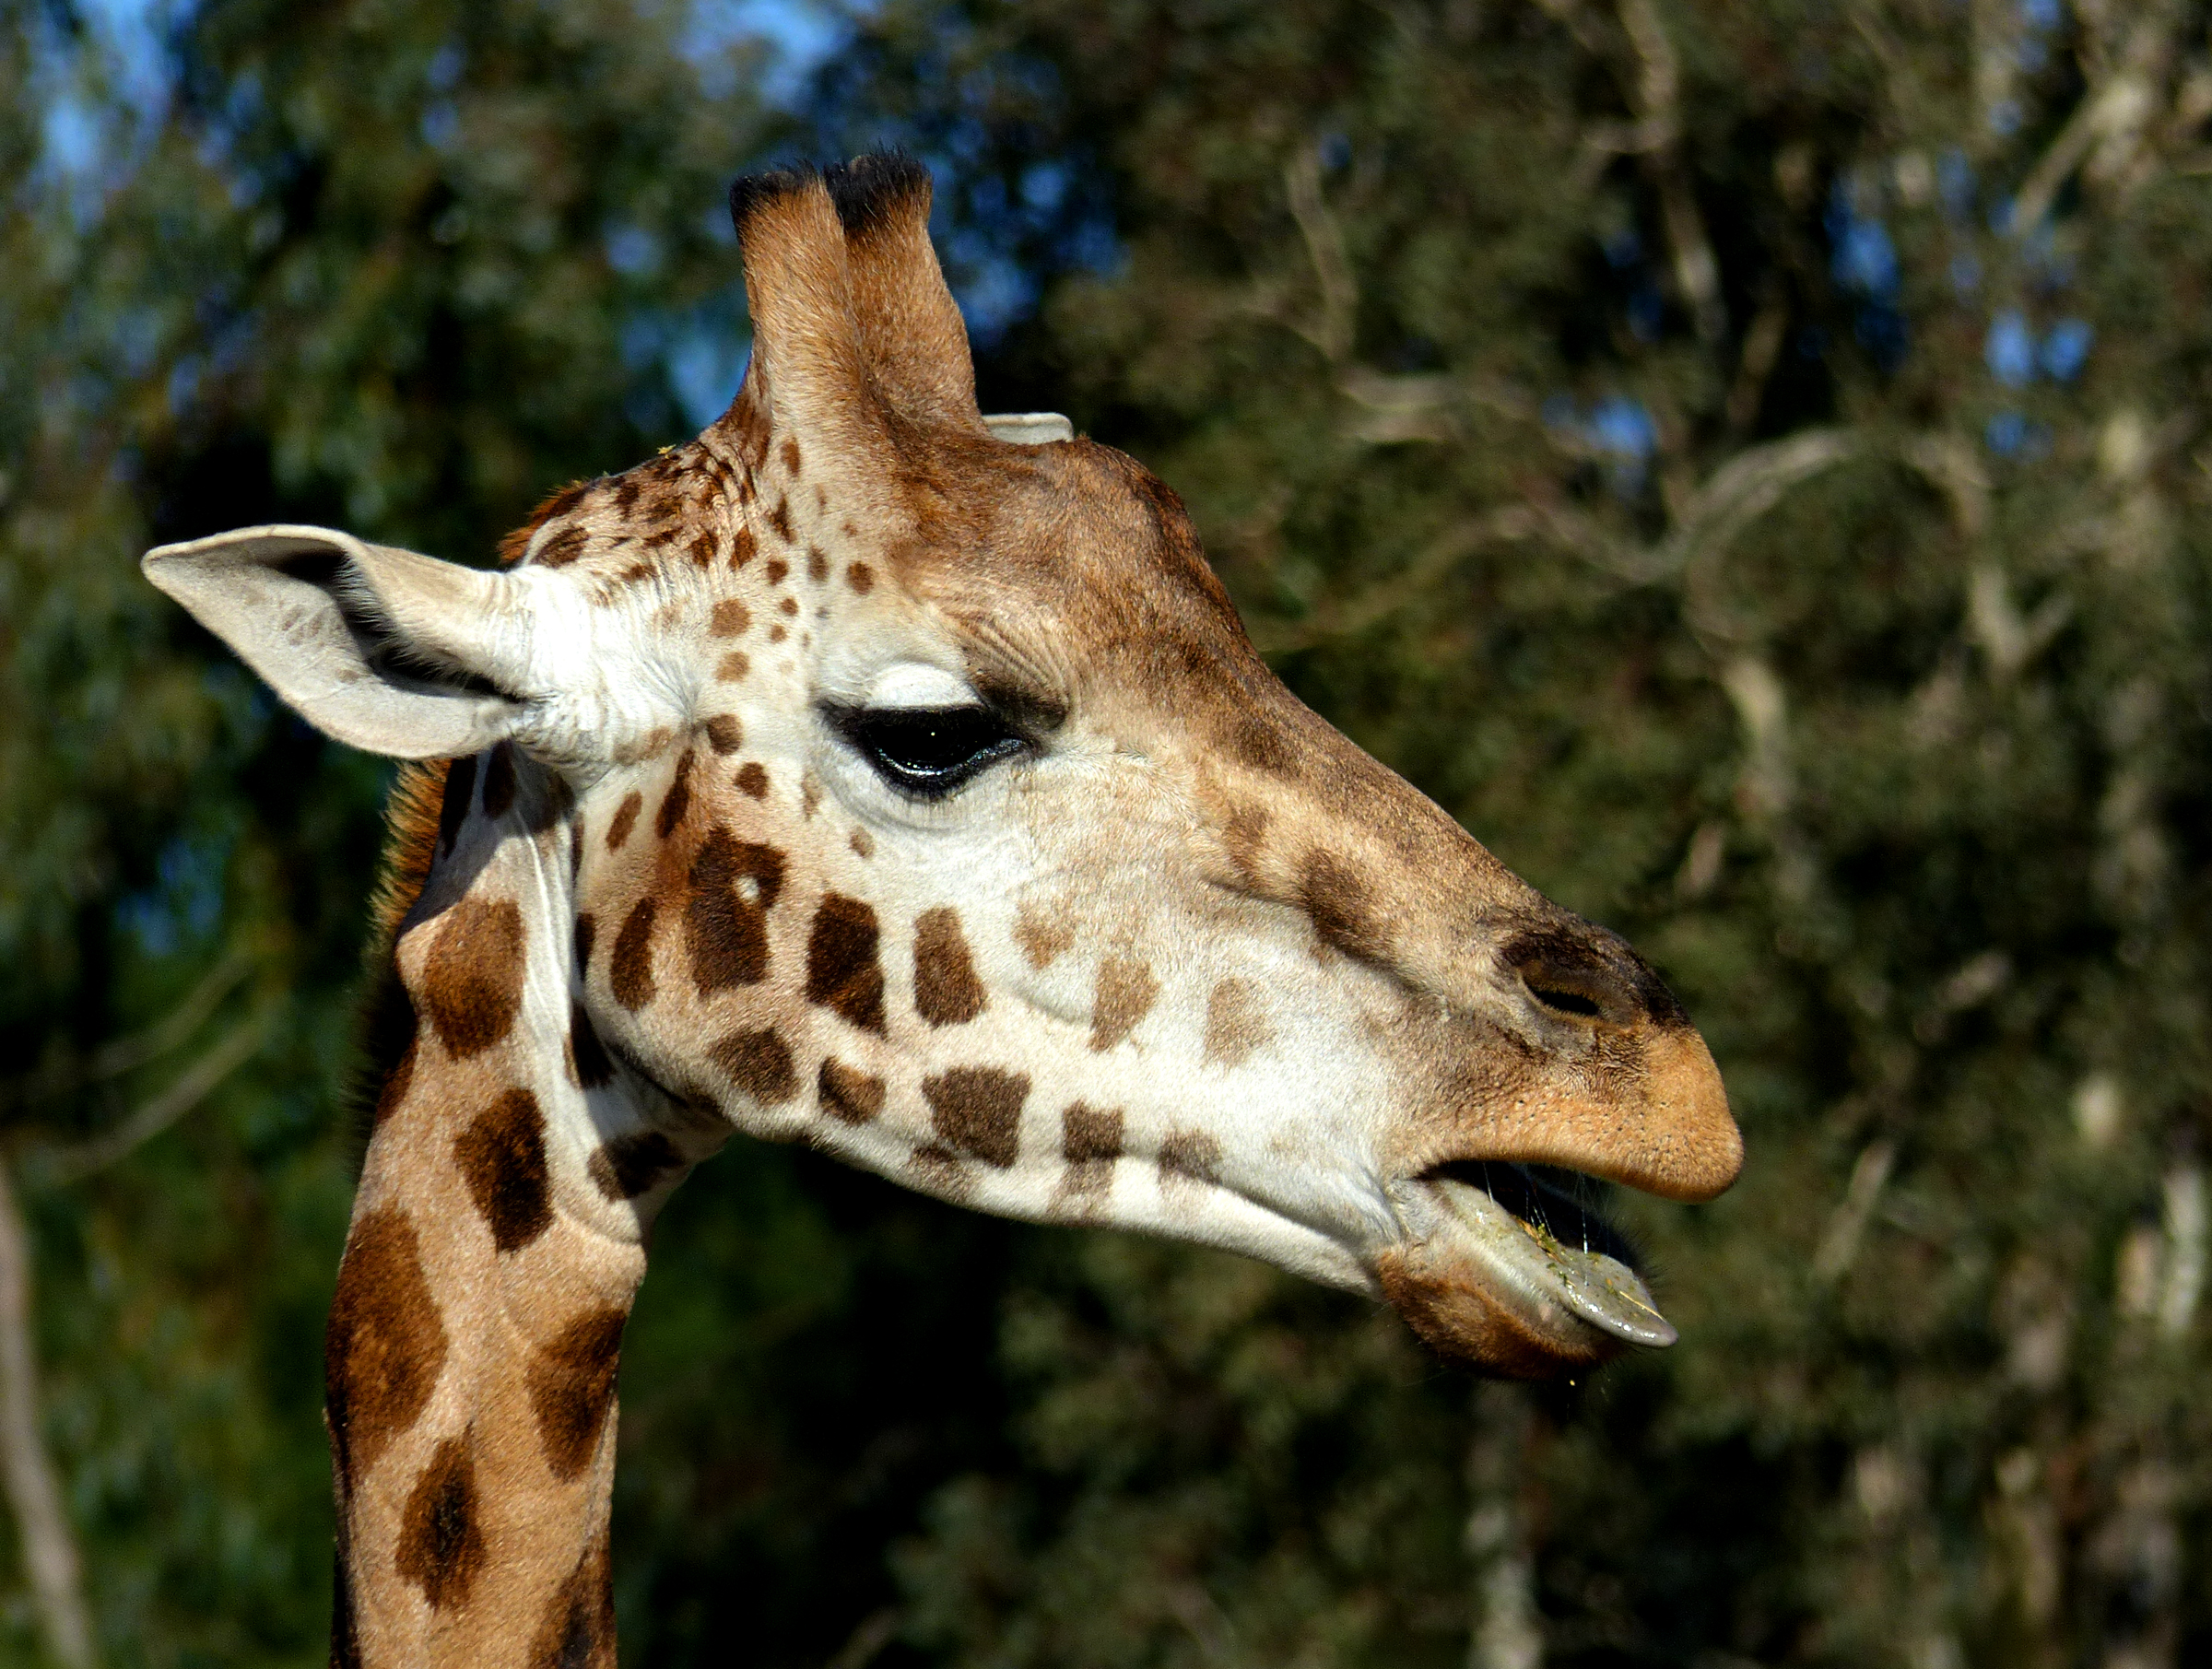
wildlife, zoo, mammal, fauna, giraffe, vertebrate, flickrsbestcreatures, panasonicdmcfz200, rothschildsgiraffe, oranaparknz, africananimals, giraffidae